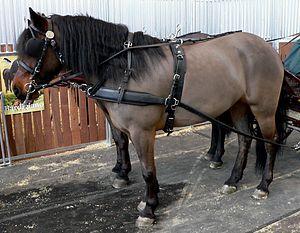
Le Bardigiano est une race de poney de selle et de trait italien qui tient son nom de la région de Bardi, petite commune de la province de Parme dans la région Émilie-Romagne en Italie. La reconnaissance de la race date de 1977, mais le Bardigiano possède des origines très anciennes. Il a été modelé au fil des siècles par différents apports d’autres races.